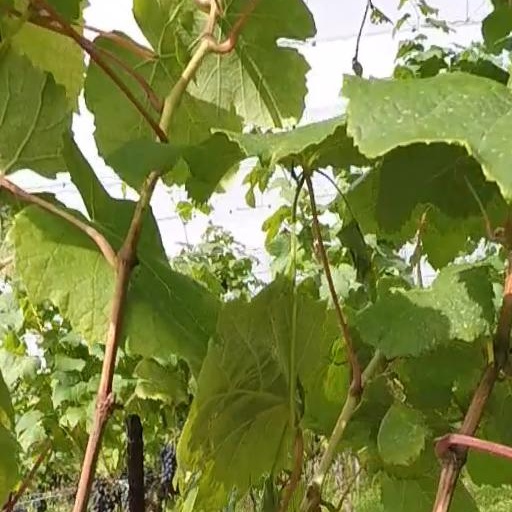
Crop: grape